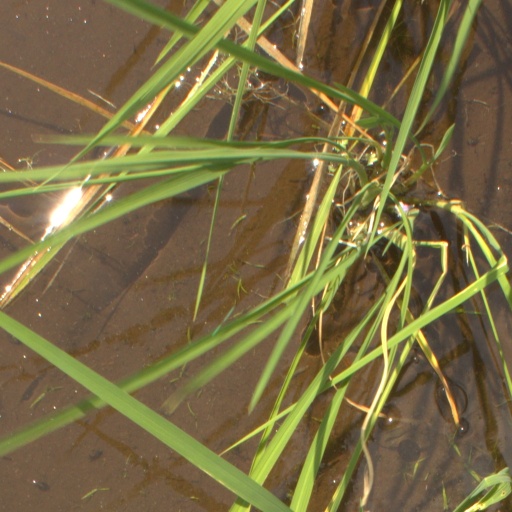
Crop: rice